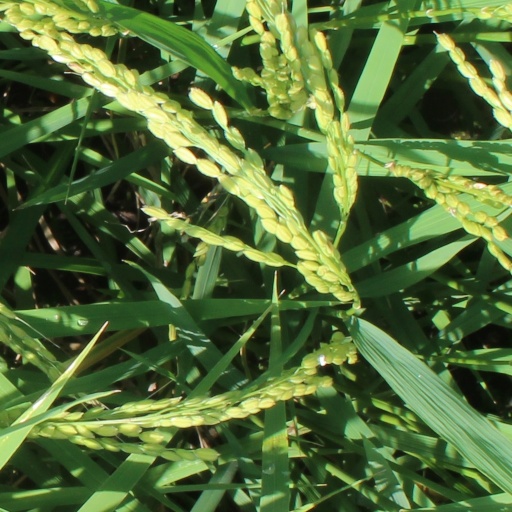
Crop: rice